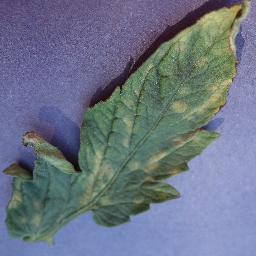
Label: Tomato___Leaf_Mold